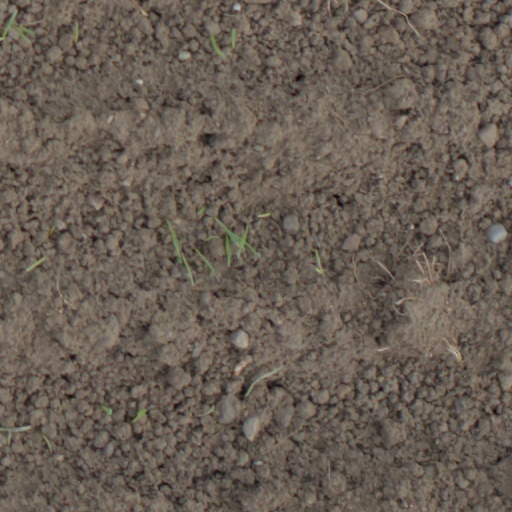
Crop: wheat